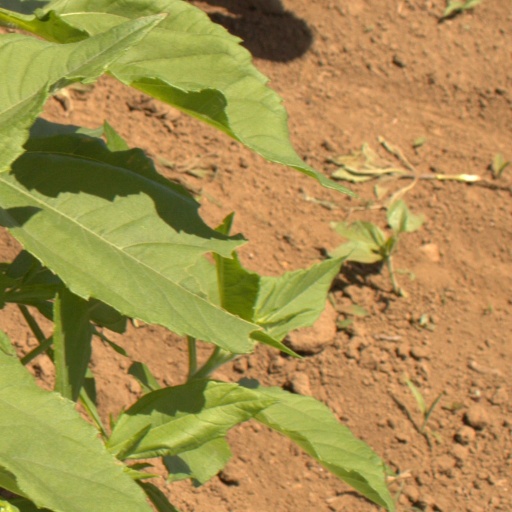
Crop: Jerusalem artichoke